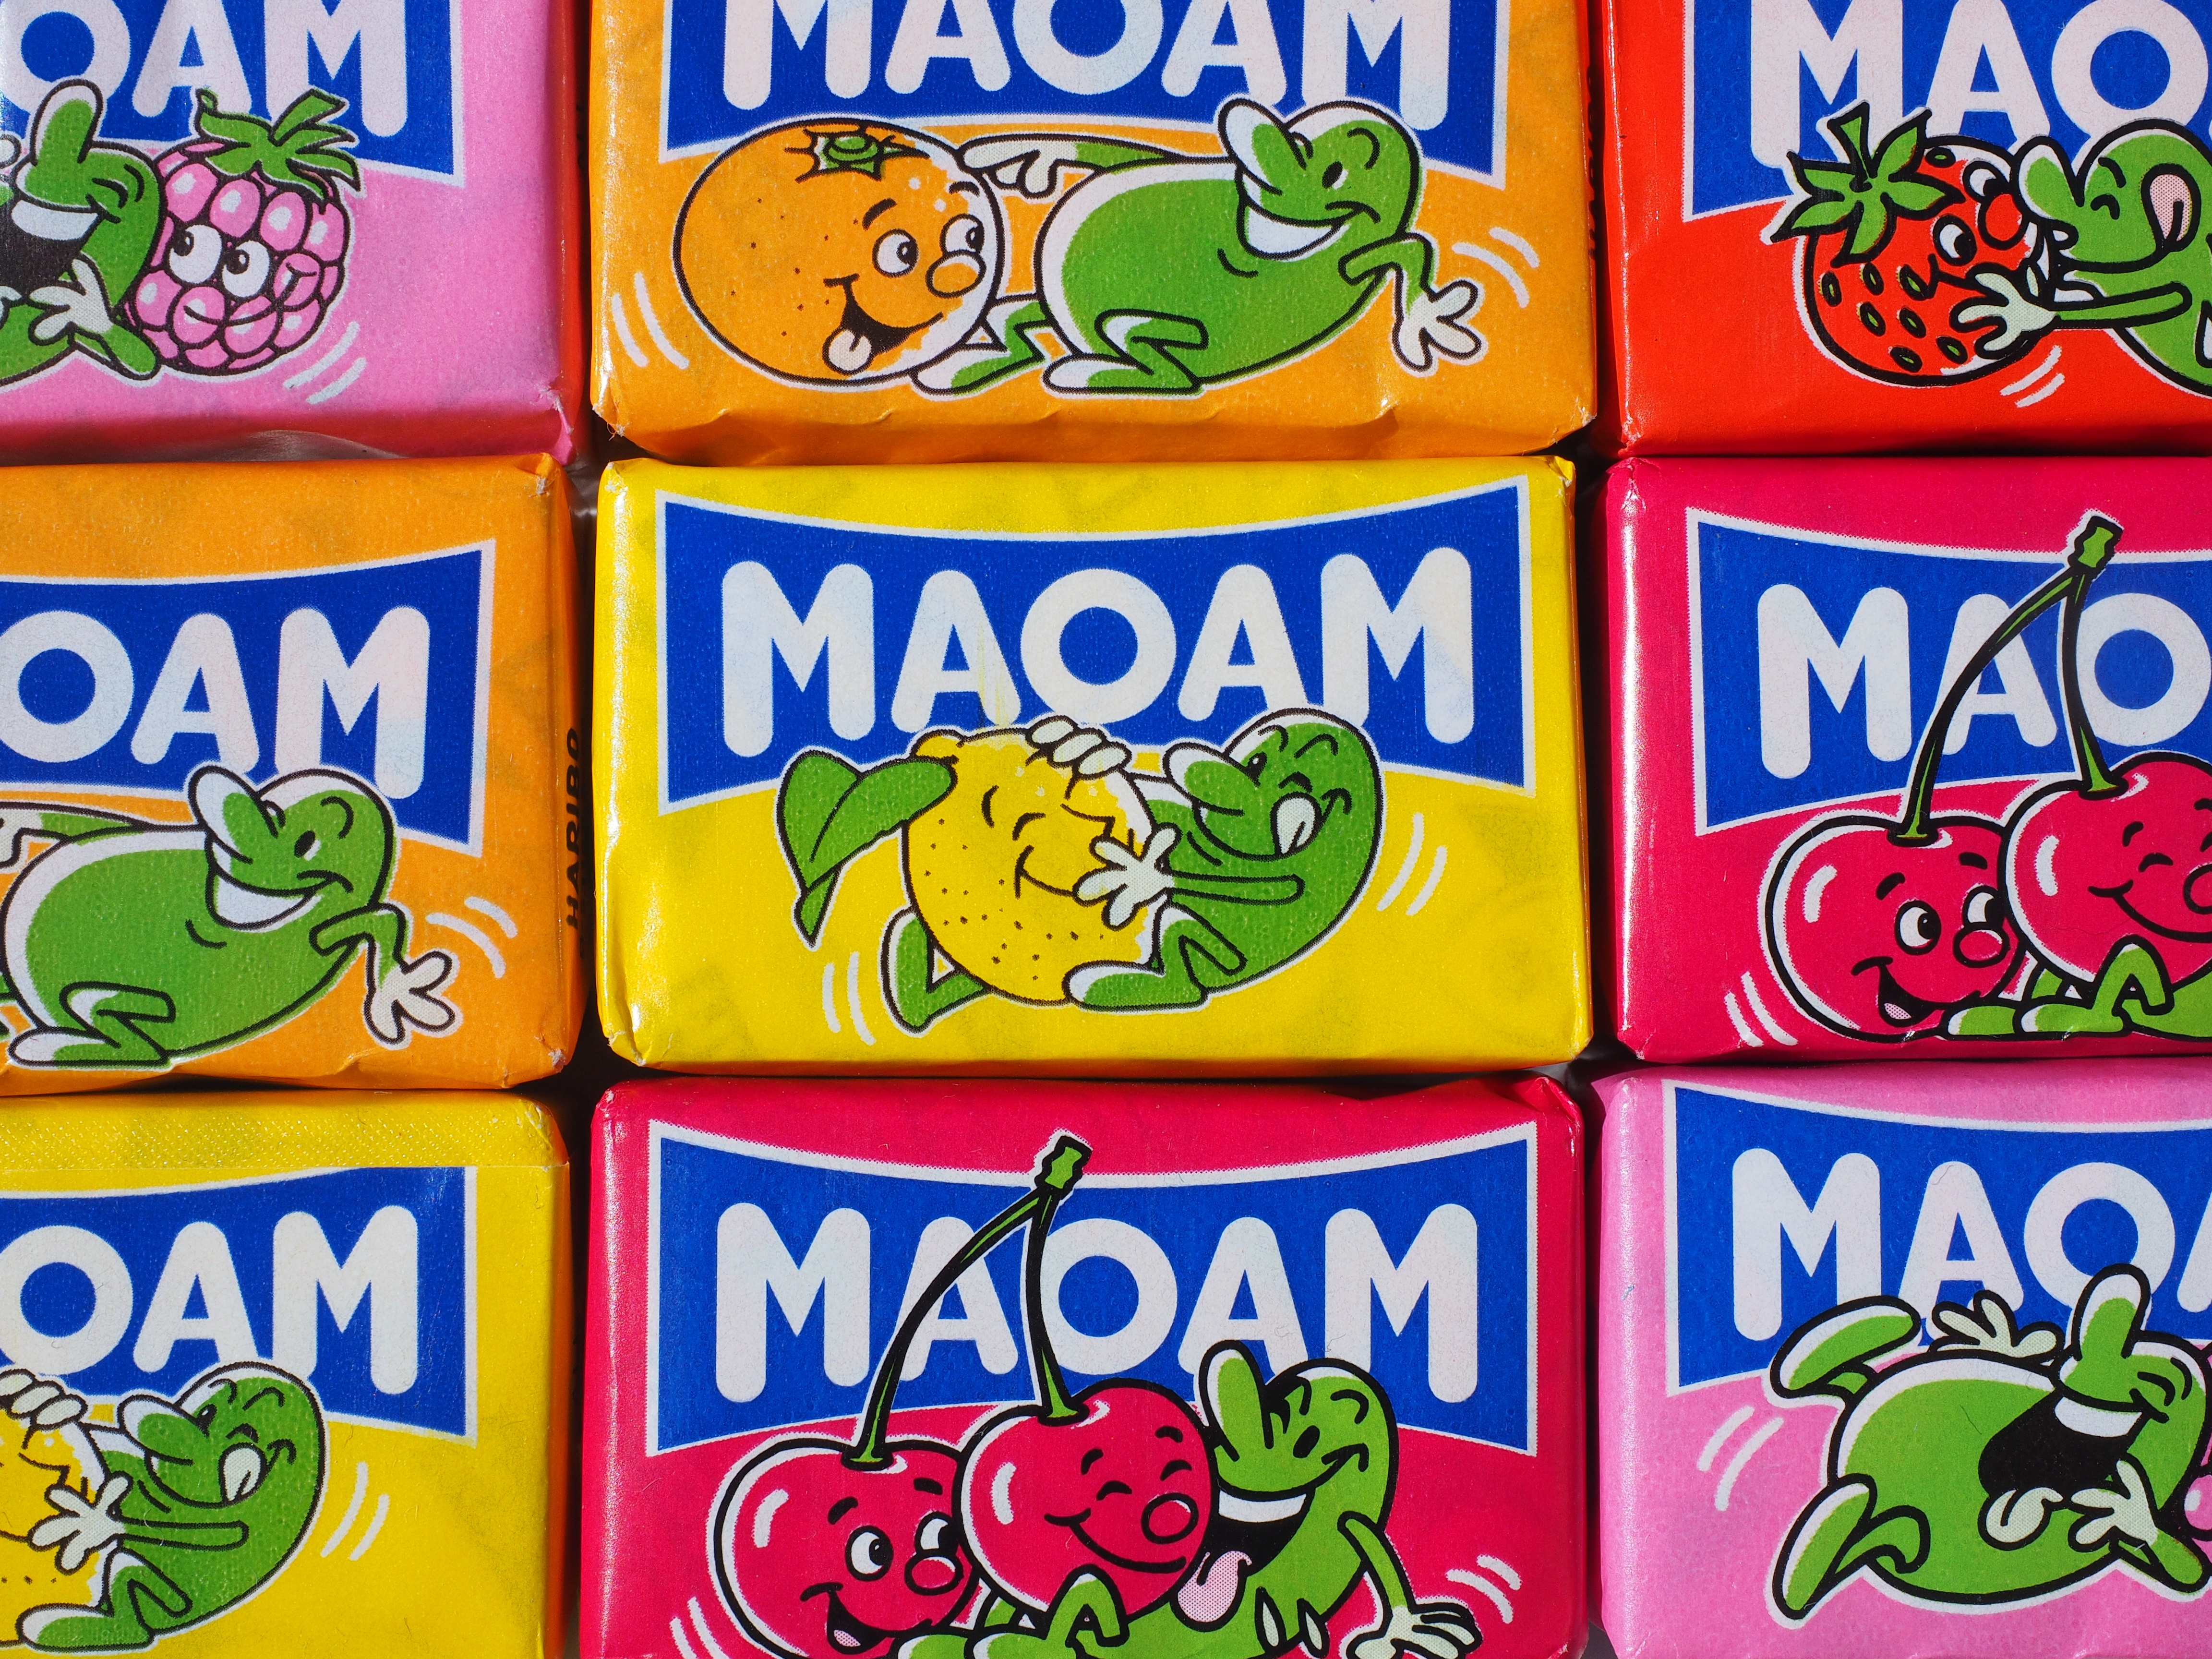
raspberry, sweet, male, female, love, orange, food, produce, color, colorful, dessert, lemon, strawberry, uninhibited, calories, font, fun, sugar, cool, ambiguous, fruits, cola, candy, pair, figures, sweetness, pleasure, cherry, feeling, treat, devotion, sex, cherries, confectionery, erotic, cheeky rascal, nibble, hand made sweets, unhealthy, junk food, haribo, dental caries, processed food, suck, frivolous, sweating, shameless, maoam, various fruits, sucking candies, chewy candy, hardly leaving, fellatio, maomix, maoam maomix, suggestive, threesome threesome, sexual intercourse, horny boy, pairing willing, sexual practices, coitus, cunnilingus, polyamoroes, amoroes, libido, snack food